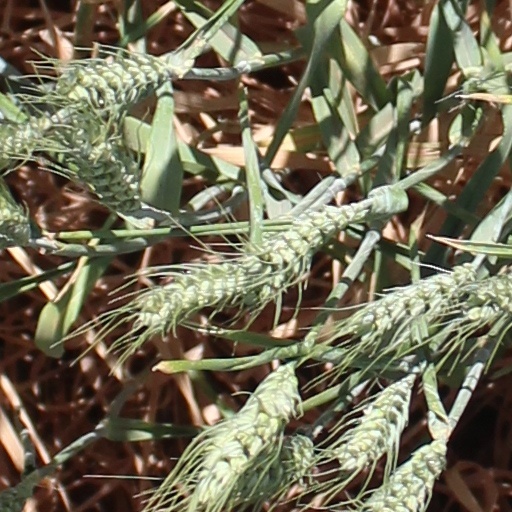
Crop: wheat